Carrot soup

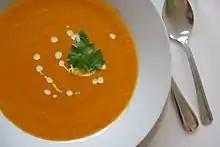
Potage Crécy

Carrot soup ("potage de Crécy", "potage Crécy", etc.) has been described as a "classic" and "famous" dish in French cuisine. Potage is a variety of soups that have a thick consistency. Potage Crécy is named after Crécy-en-Ponthieu, a commune in Northern France that has been purported to produce carrots with the best flavor within the country.